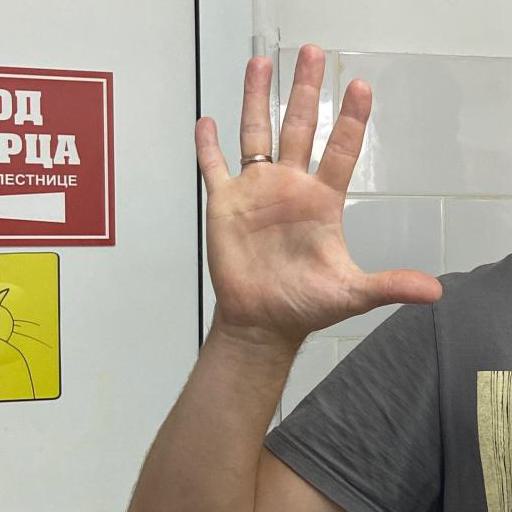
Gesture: palm